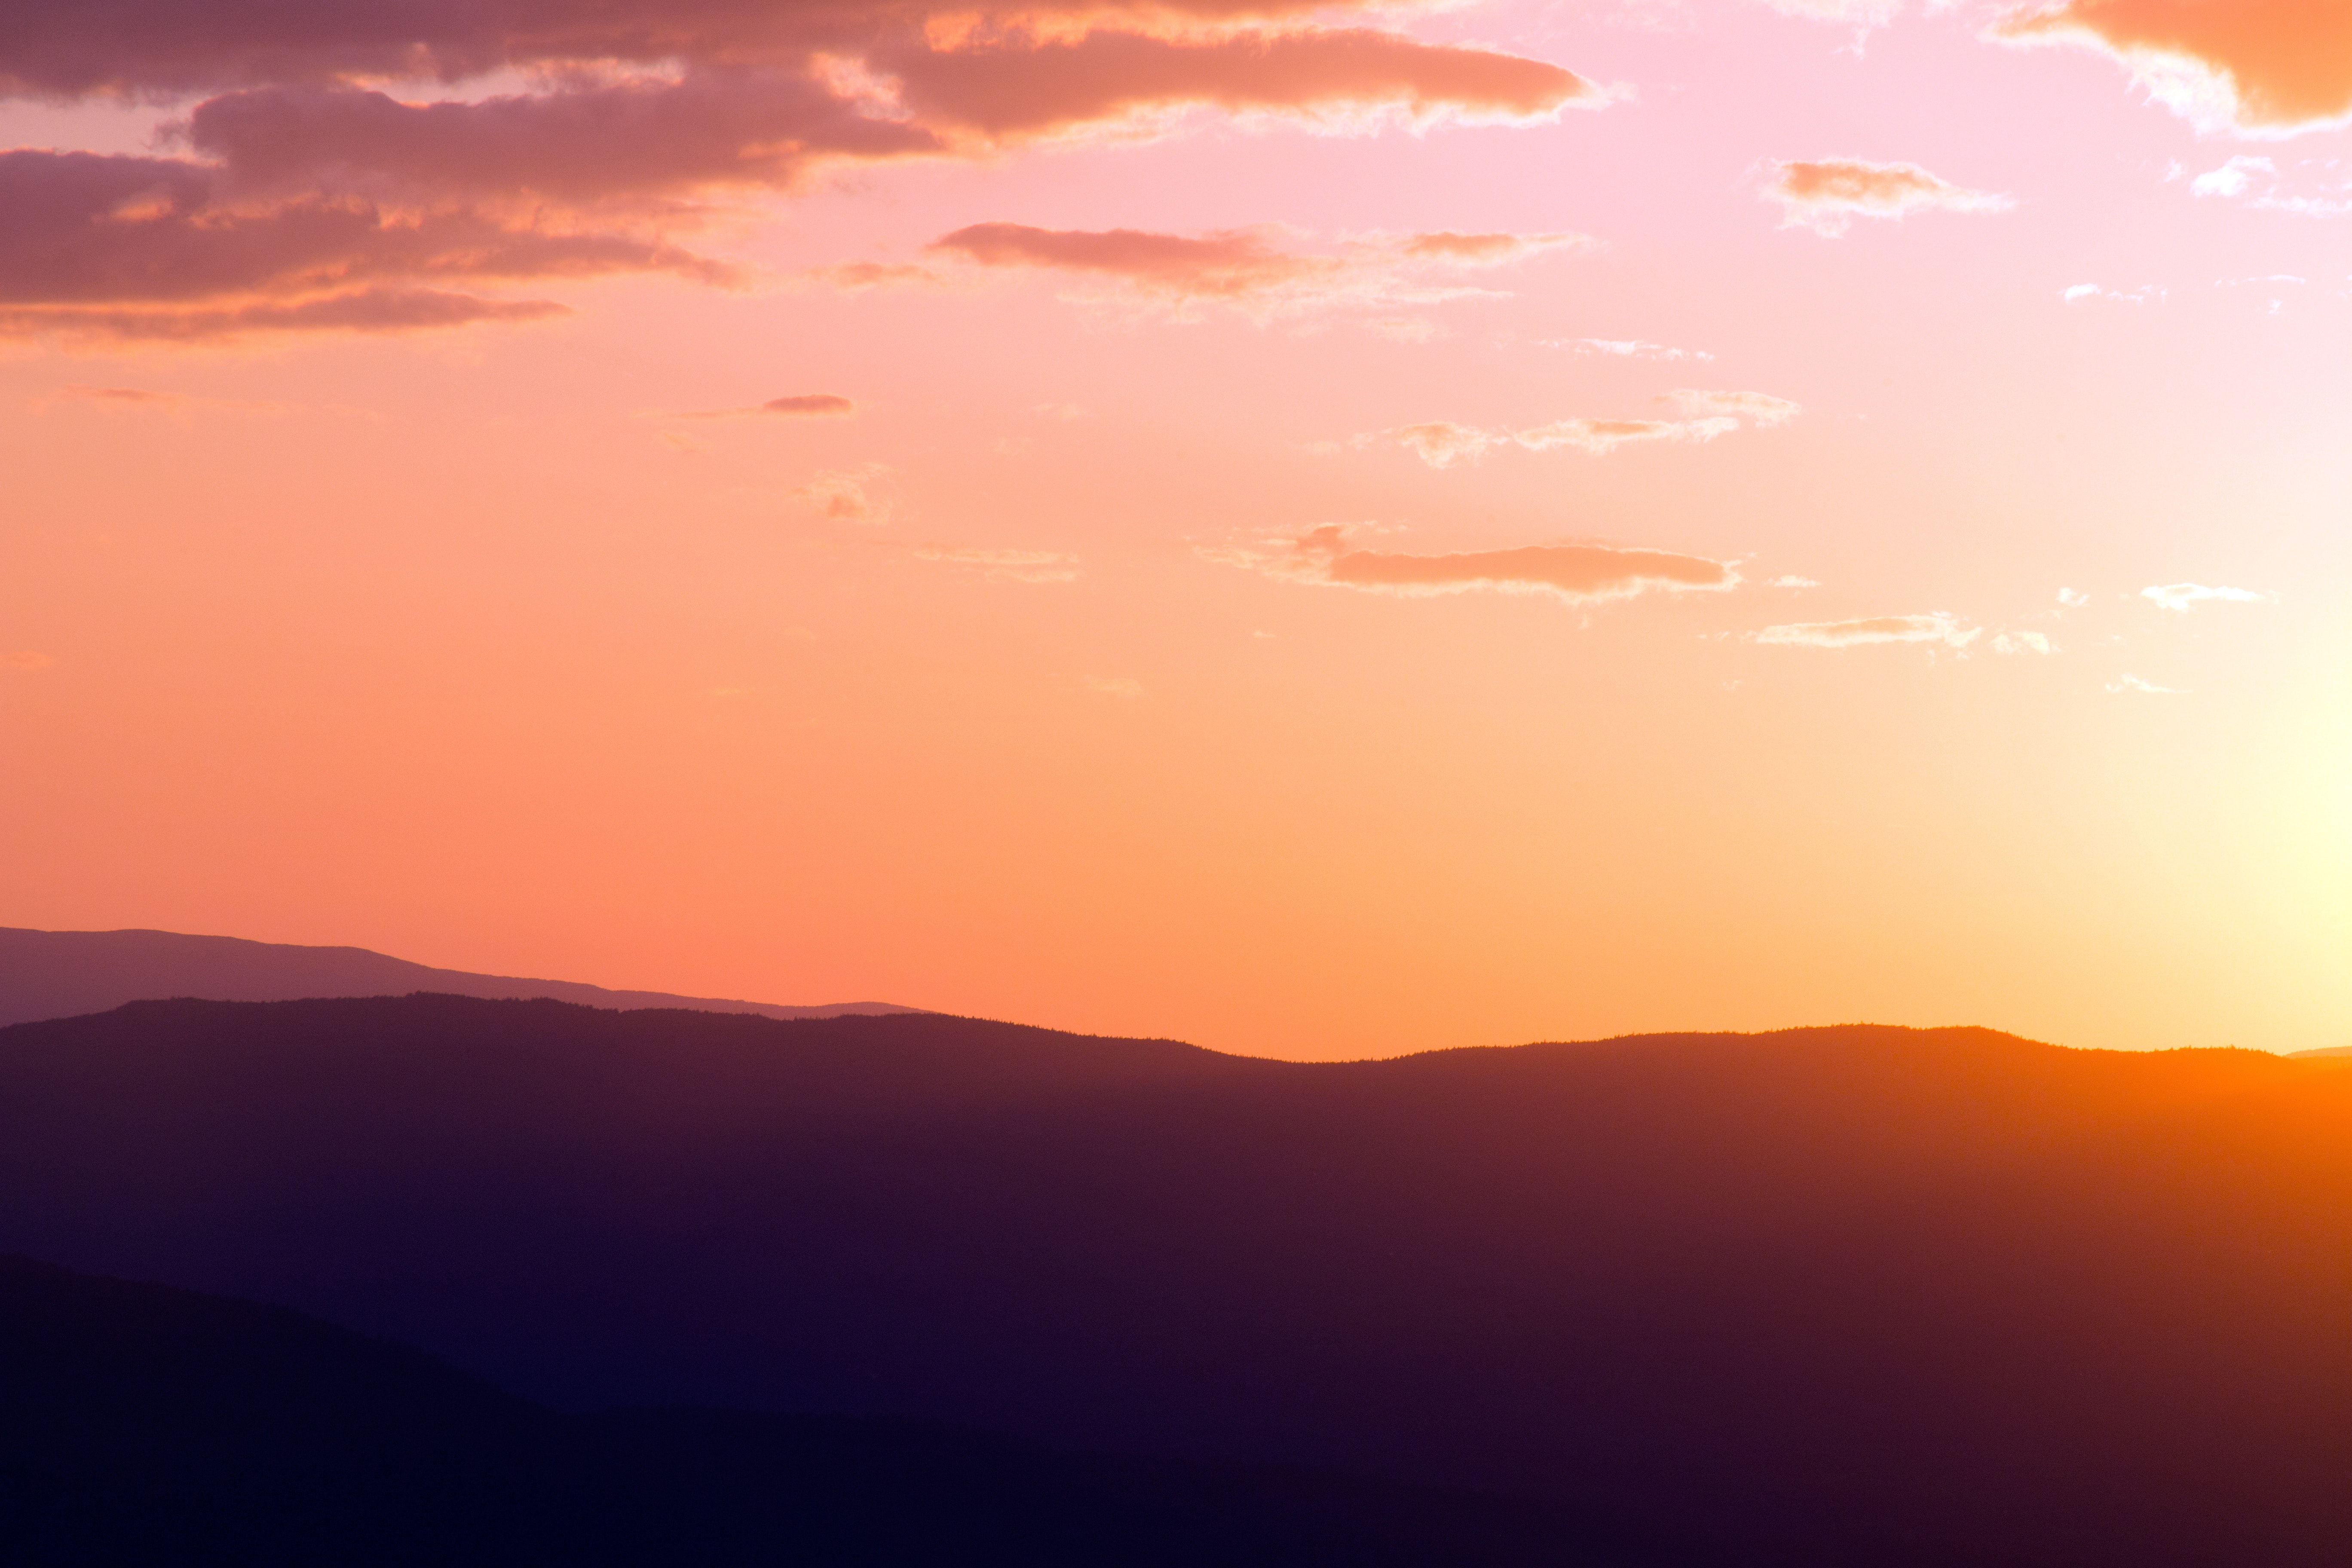
sky, afterglow, horizon, cloud, sunset, orange, sunrise, evening, red, atmospheric phenomenon, red sky at morning, morning, atmosphere, dusk, daytime, sunlight, yellow, sun, dawn, hill, calm, ecoregion, landscape, tree, mountain, sea, photography, geological phenomenon, meteorological phenomenon, heat, cumulus, plain, astronomical object